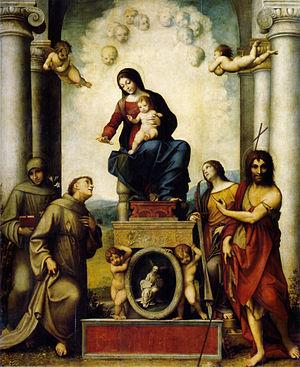
La Vierge à l'Enfant avec saint François ou la Vierge de saint François est une peinture réalisée en 1514-1515 par Le Corrège, œuvre conservée à la Gemäldegalerie Alte Meister de Dresde, en Allemagne.